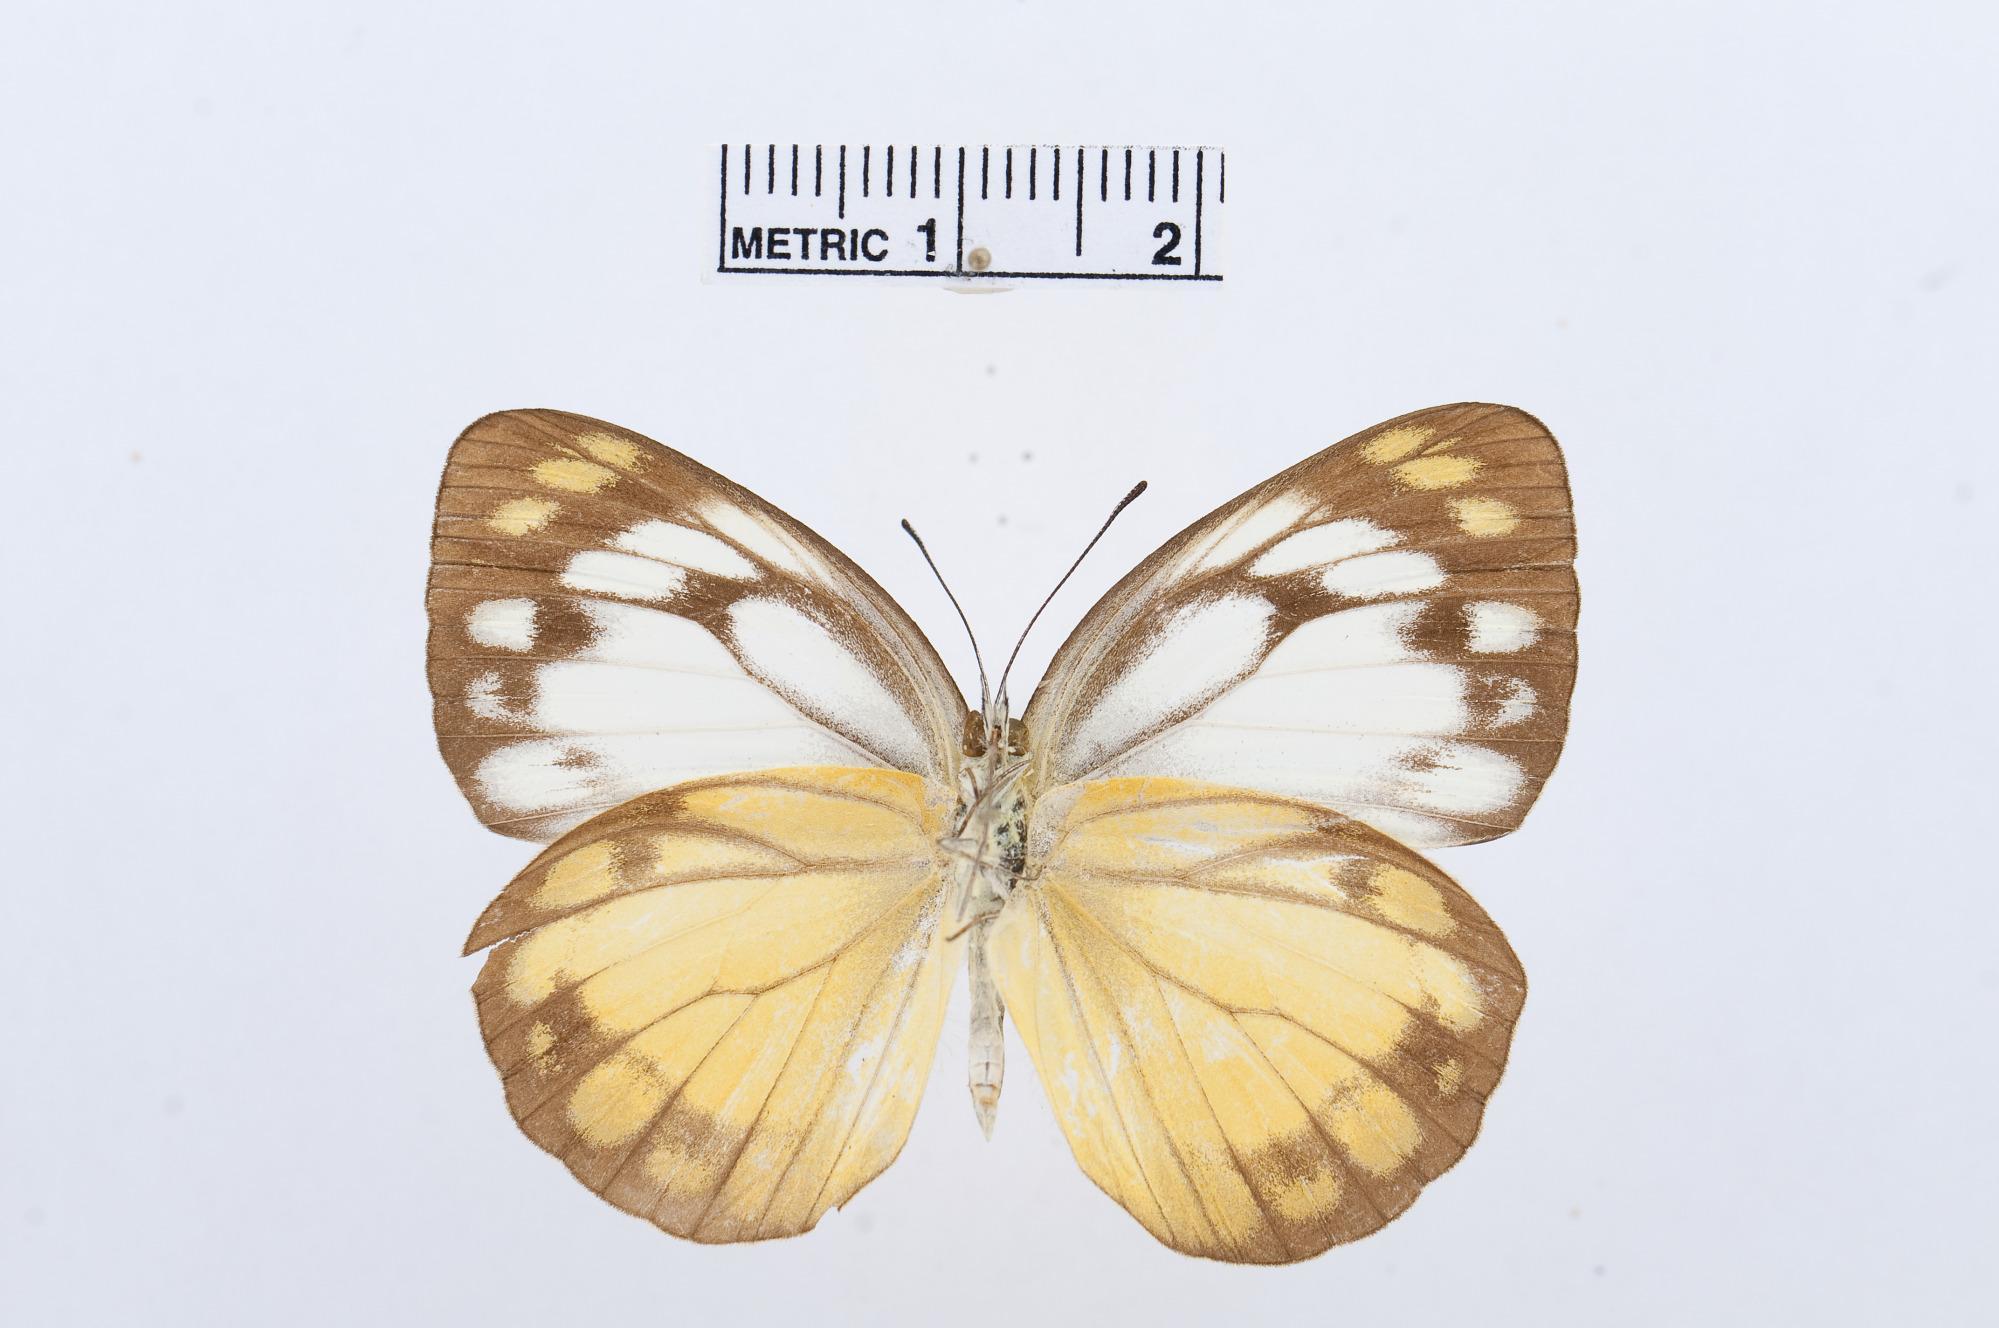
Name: Cepora aspasia
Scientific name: Cepora aspasia
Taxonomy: Animalia, Arthropoda, Hexapoda, Insecta, Lepidoptera, Pieridae, Pierinae